Grace Cossington Smith

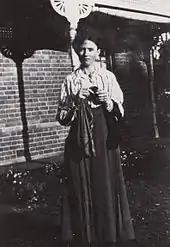
Smith, outside her home in Turramurra, 1915

She was born Grace Smith, in Neutral Bay, Sydney, second of five children of London-born solicitor Ernest Smith and his wife Grace, née Fisher, who was the daughter of the rector of Cossington in Leicestershire. The family moved to Thornleigh, New South Wales around 1890. Grace attended Abbotsleigh School for Girls in Wahroonga 1905–09 where Albert Collins and Alfred Coffey took art classes. From 1910 to 1911 she studied drawing with Antonio Dattilo Rubbo. From 1912 to 1914 she and her sister lived in England, staying with an aunt at Winchester where she attended drawing classes as well as classes at Stettin in Germany, and was exposed to paintings by Watteau in Berlin.